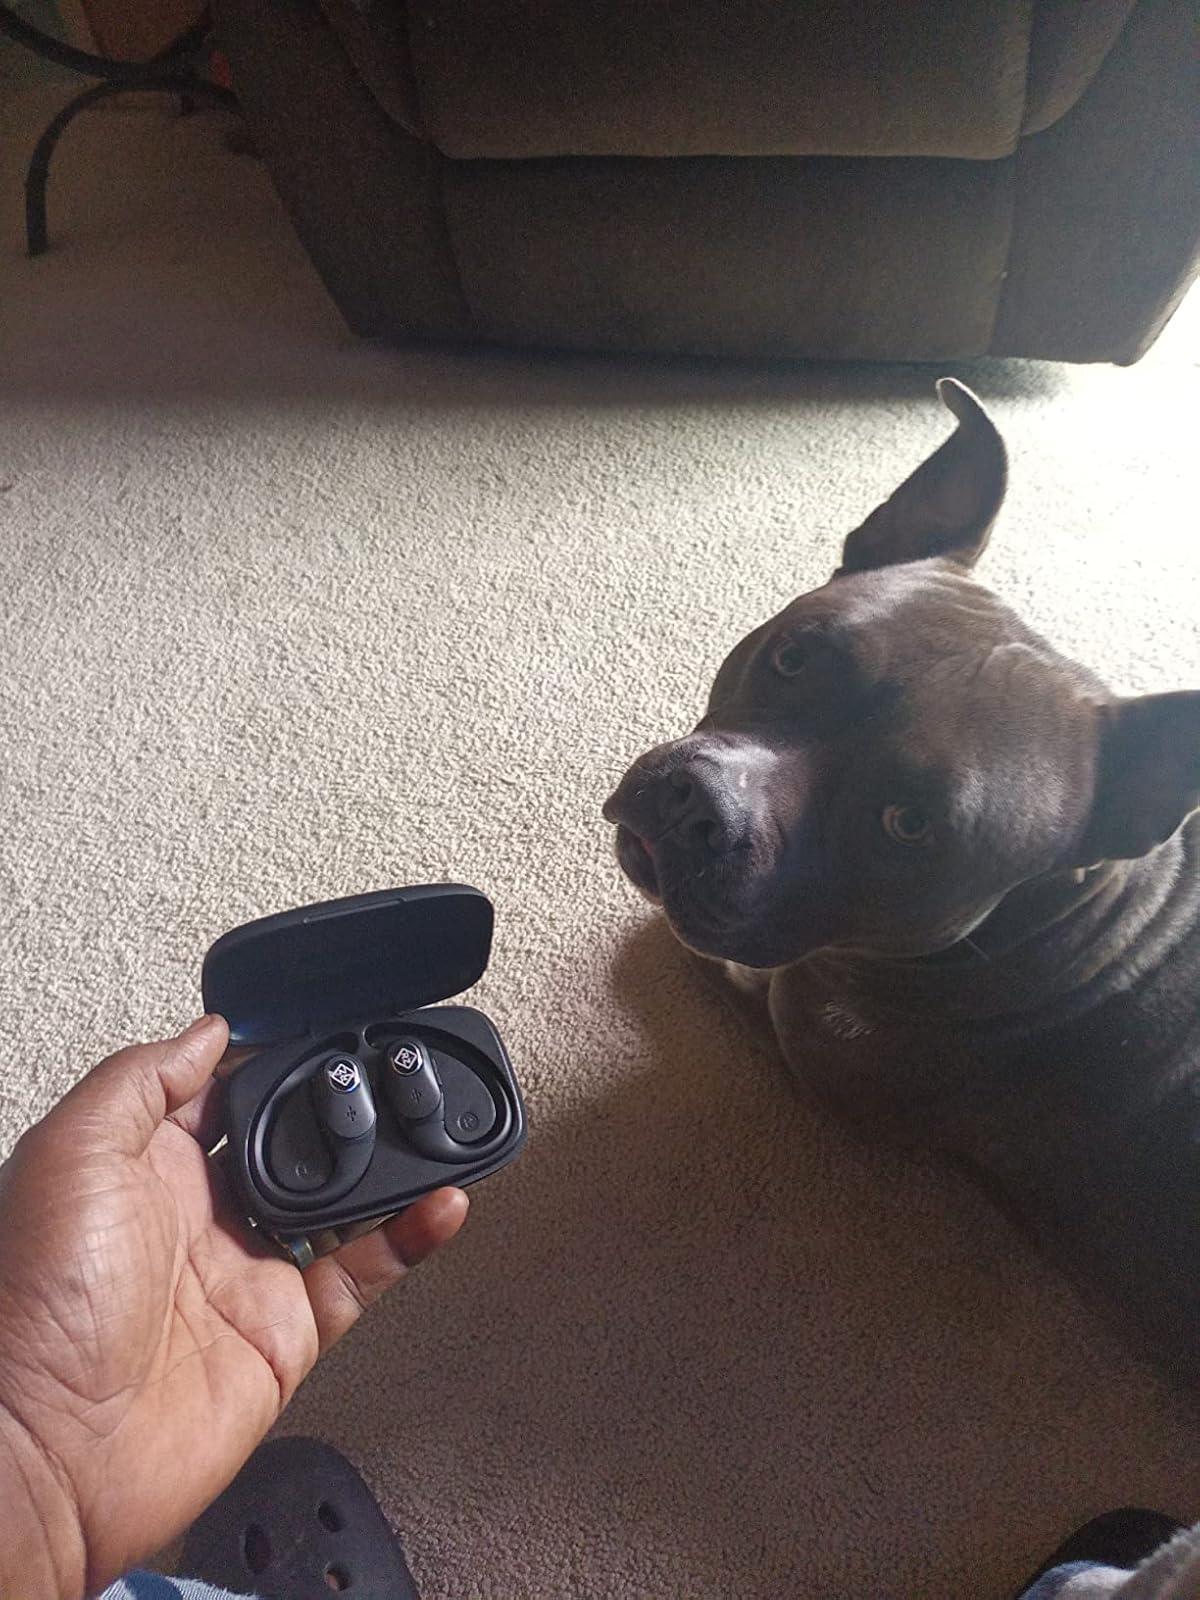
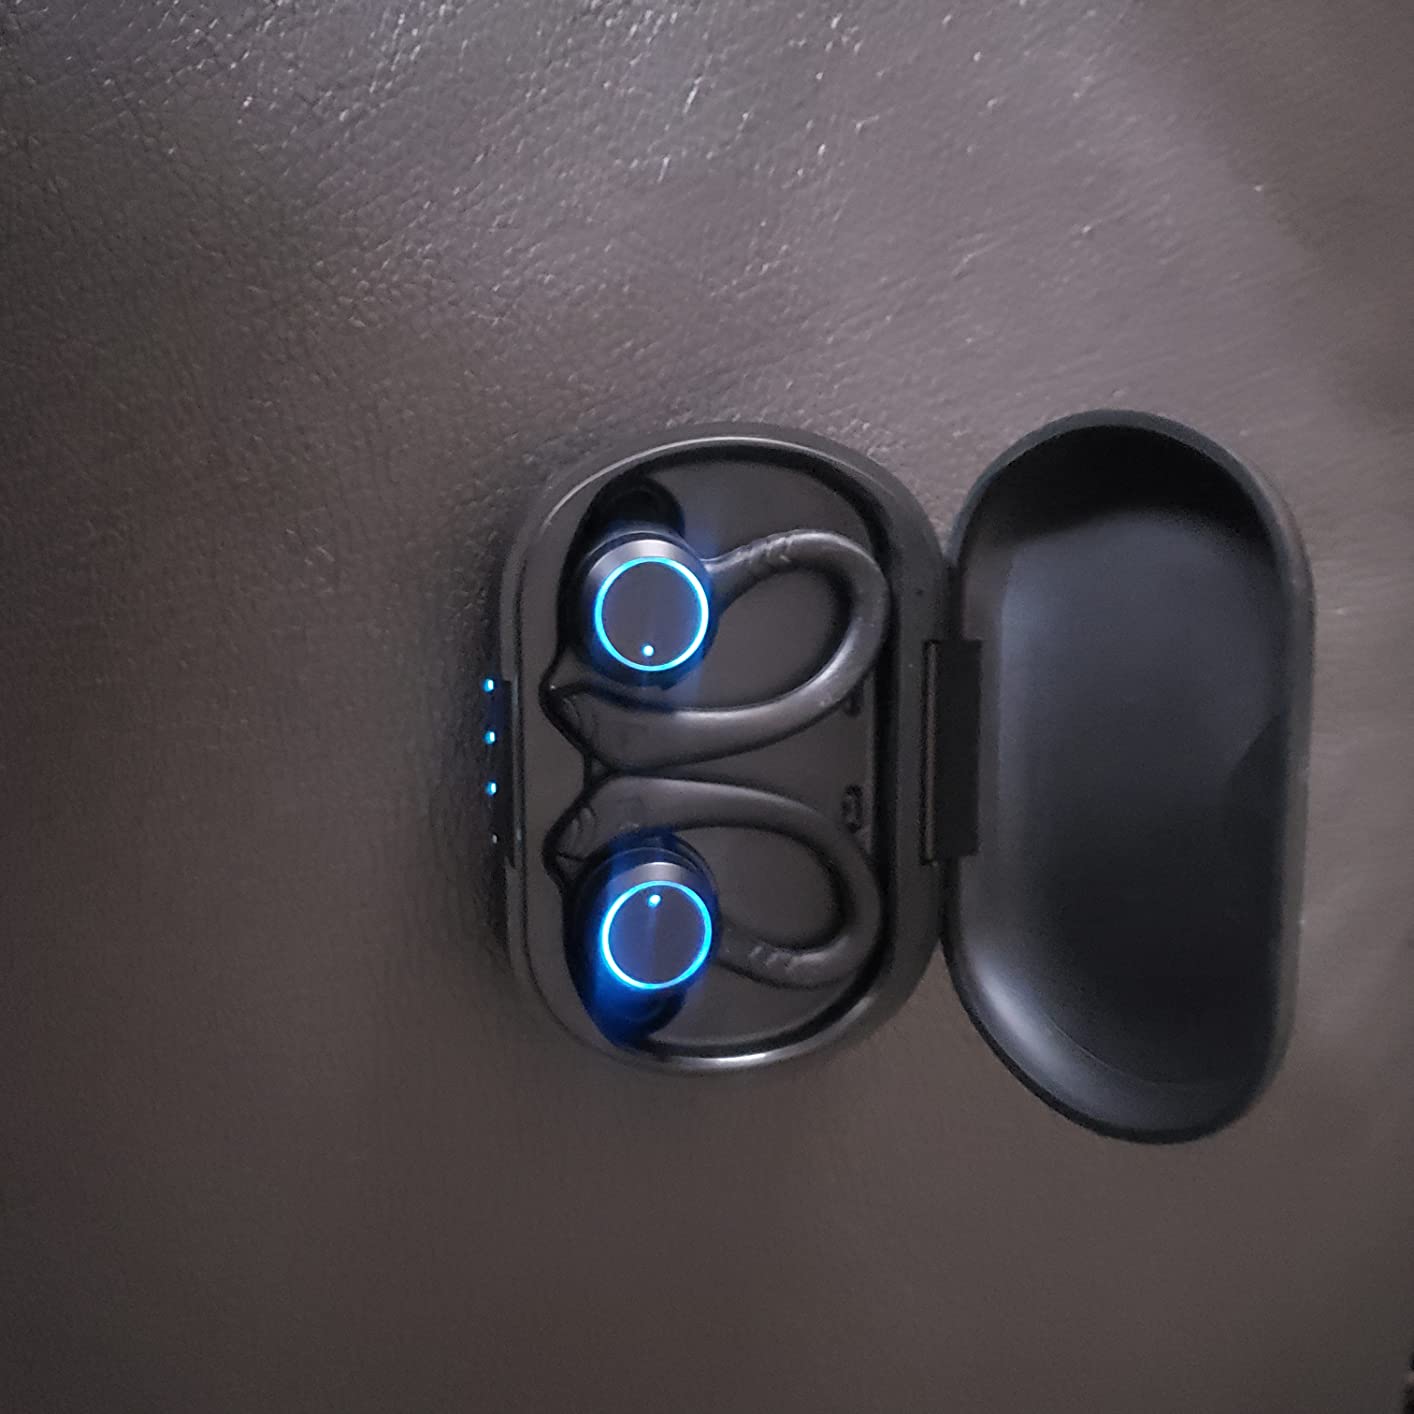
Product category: earbuds
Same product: no